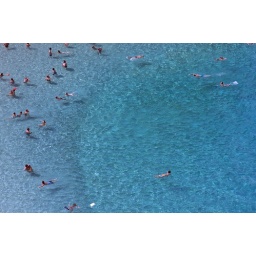
in tropea from above. the water is soo clear around here, great for snorkeling.